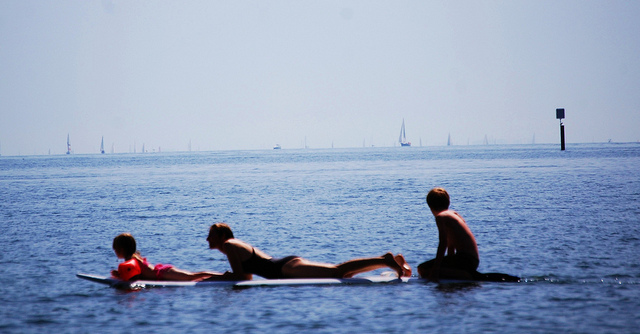
user: Given an image and a question. Answer the question in a short answer. Question: What type of equipment are these people lying on? Short Answer:
assistant: surfboard